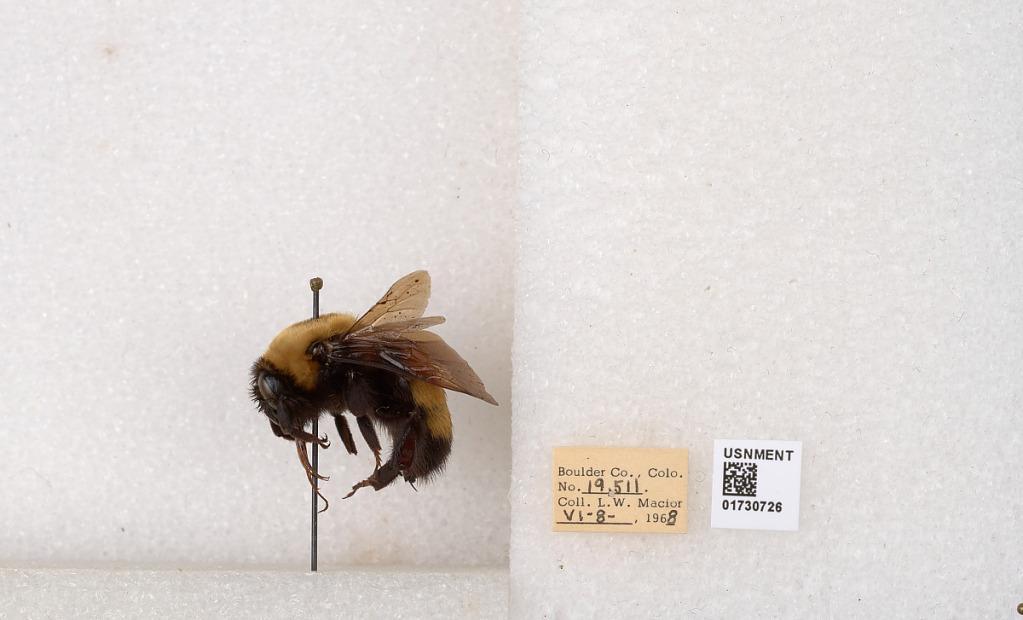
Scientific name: Bombus (Bombus) nevadensis Cresson
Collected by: L. Macior
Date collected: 1968-6-8
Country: United States
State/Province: Colorado
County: Boulder
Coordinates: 40.0925, -105.358